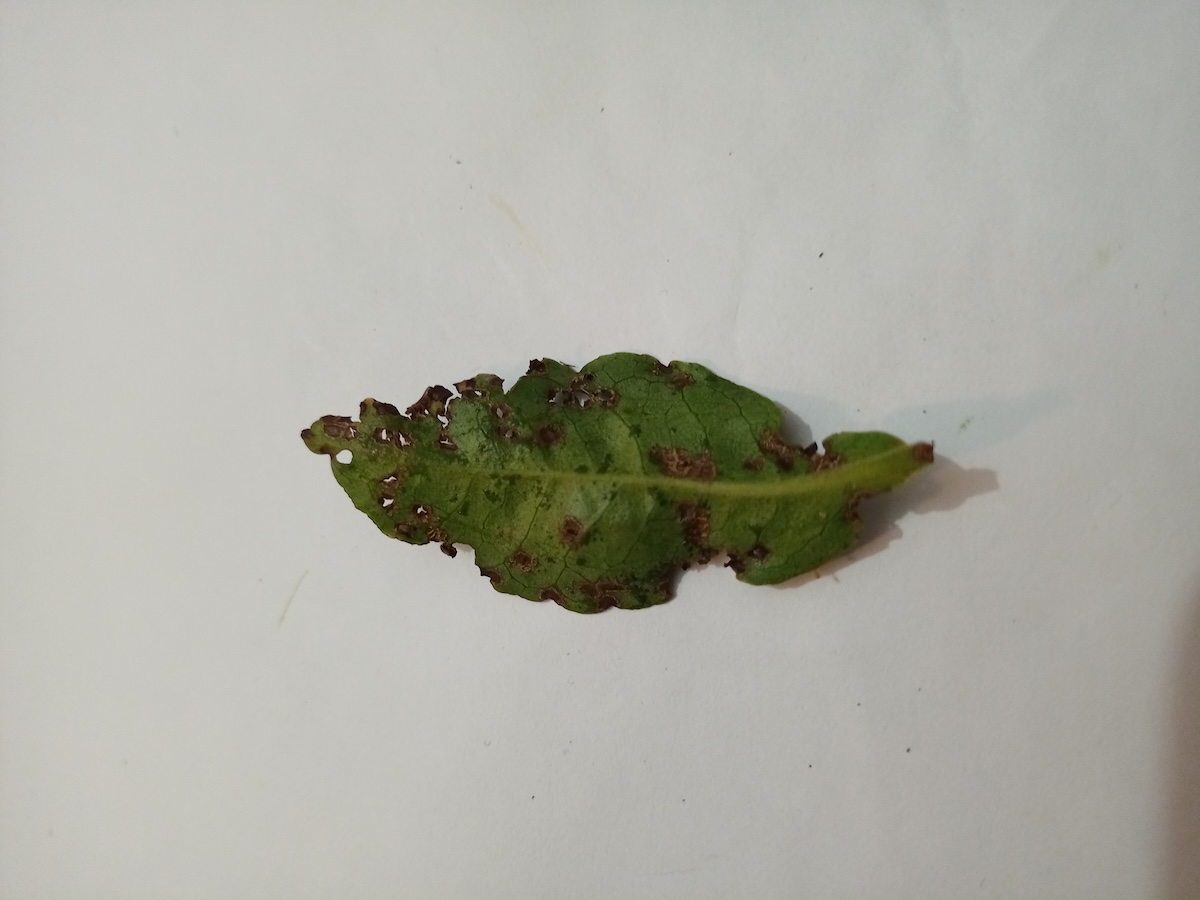
Label: Green mirid bug